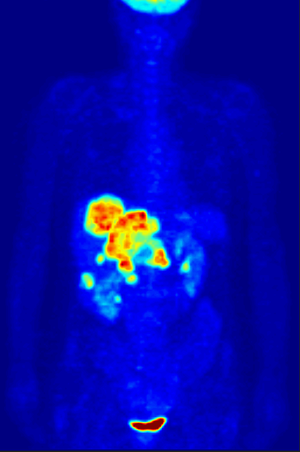
Projection d'intensité maximale (MIP) d'un corps entier par topographie à émission de positons (TEP) d'une femme de 79 kg après une injection intraveineuse de 371 MBq de 18F-FDG (une heure avant la mesure). L'étude a été réalisée lors d'un diagnostic de tumeur avant d'appliquer une radiothérapie (étape tumeur). Outre l'accumulation normale du traceur dans le cœur, la vessie, des reins et du cerveau, des métastases hépatiques d'une tumeur colorectale sont clairement visibles dans la région abdominale de l'image.